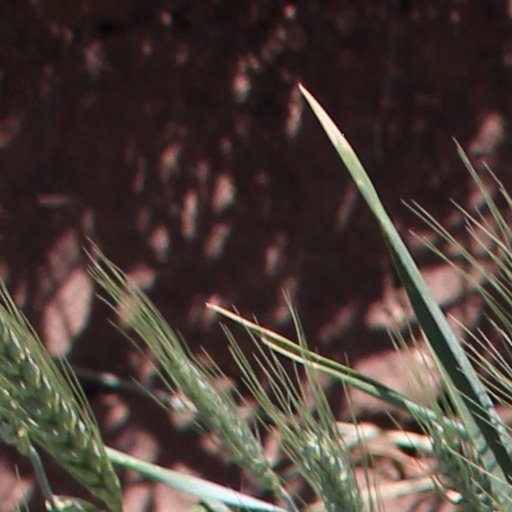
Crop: wheat